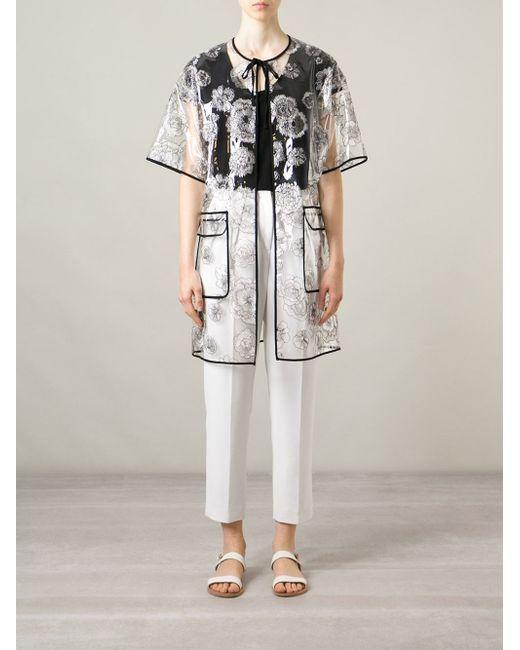
damen, transparent, weißer Blumendruck, vorne offen, Kunststoff-PVC, Hals binden, halbarm, Regenmantel, Übermantel